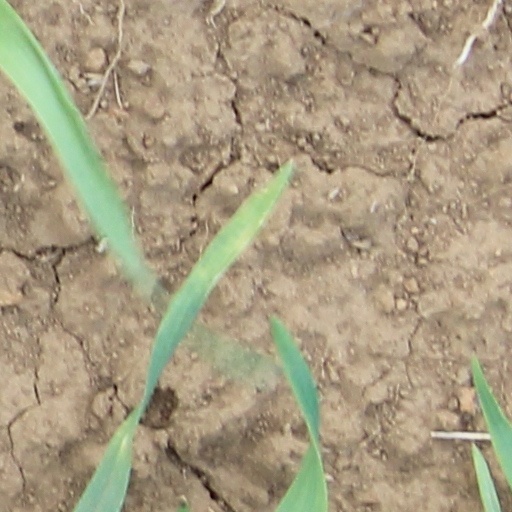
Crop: wheat